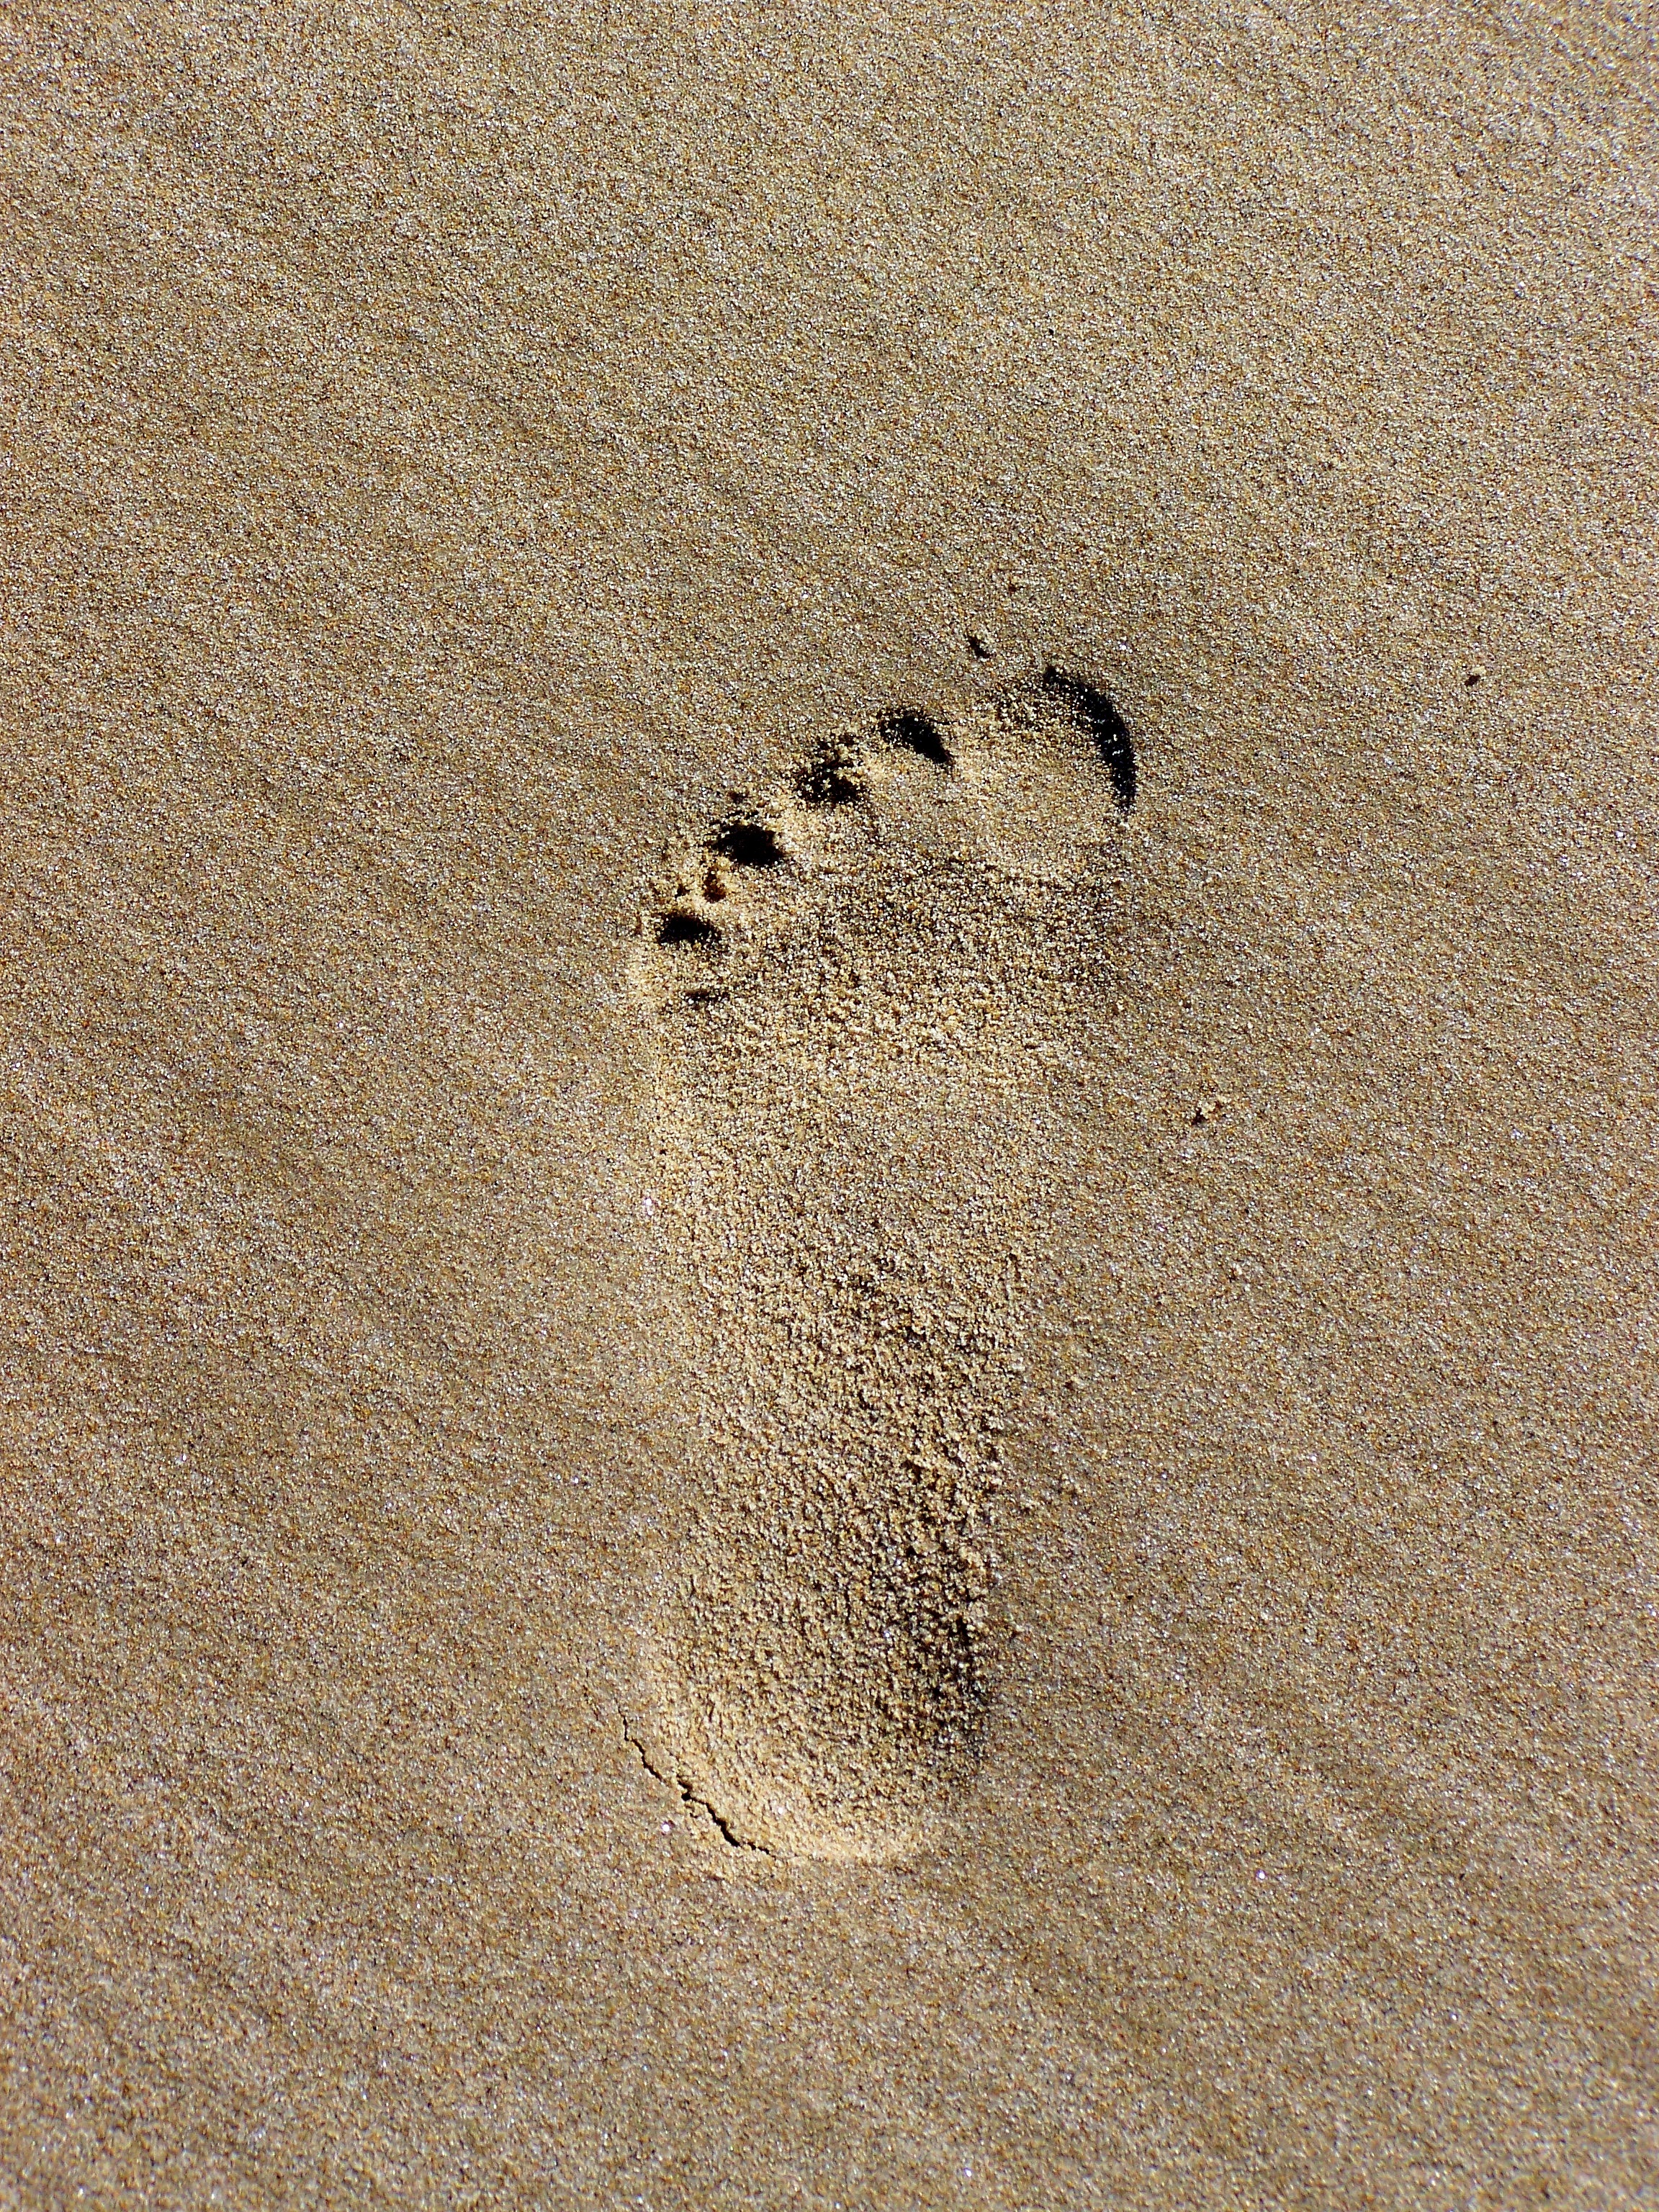
beach, sand, texture, floor, footprint, asphalt, soil, material, circle, tracks in the sand, flooring, road surface, footprints in the sand